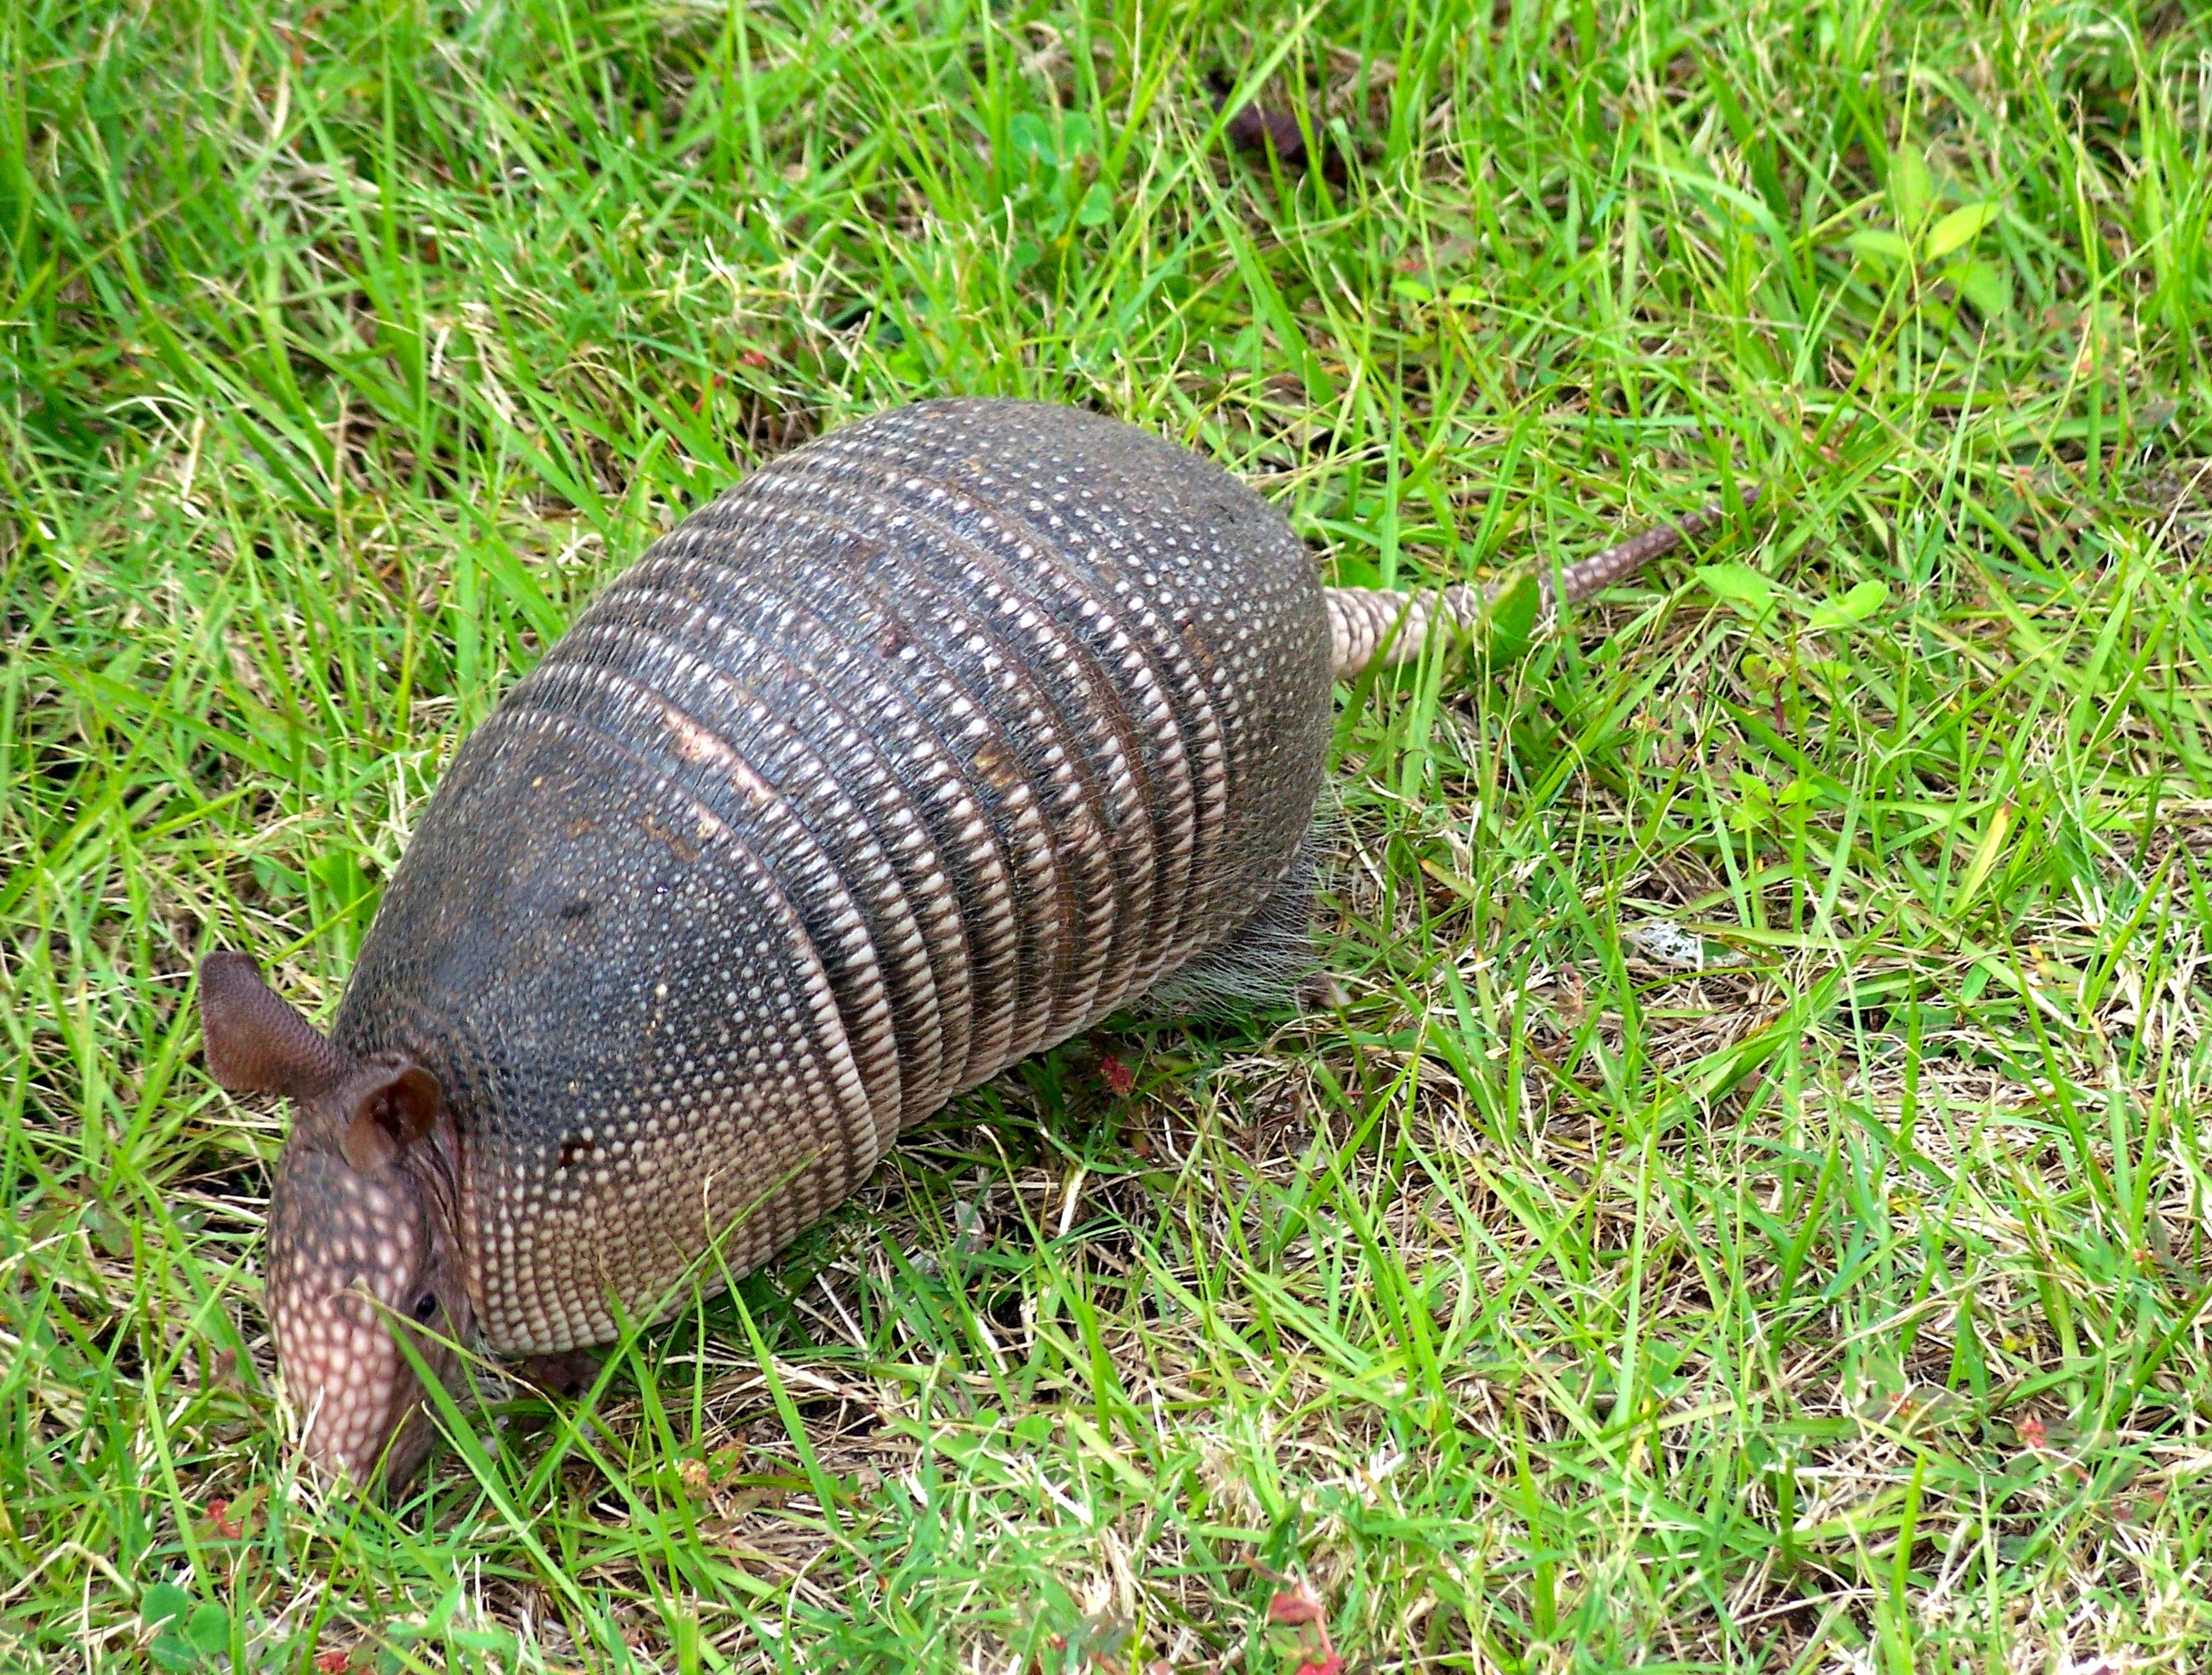
nature, grass, wilderness, animal, wildlife, wild, environment, mammal, fauna, outdoors, zoology, vertebrate, species, florida, armadillo, cingulata